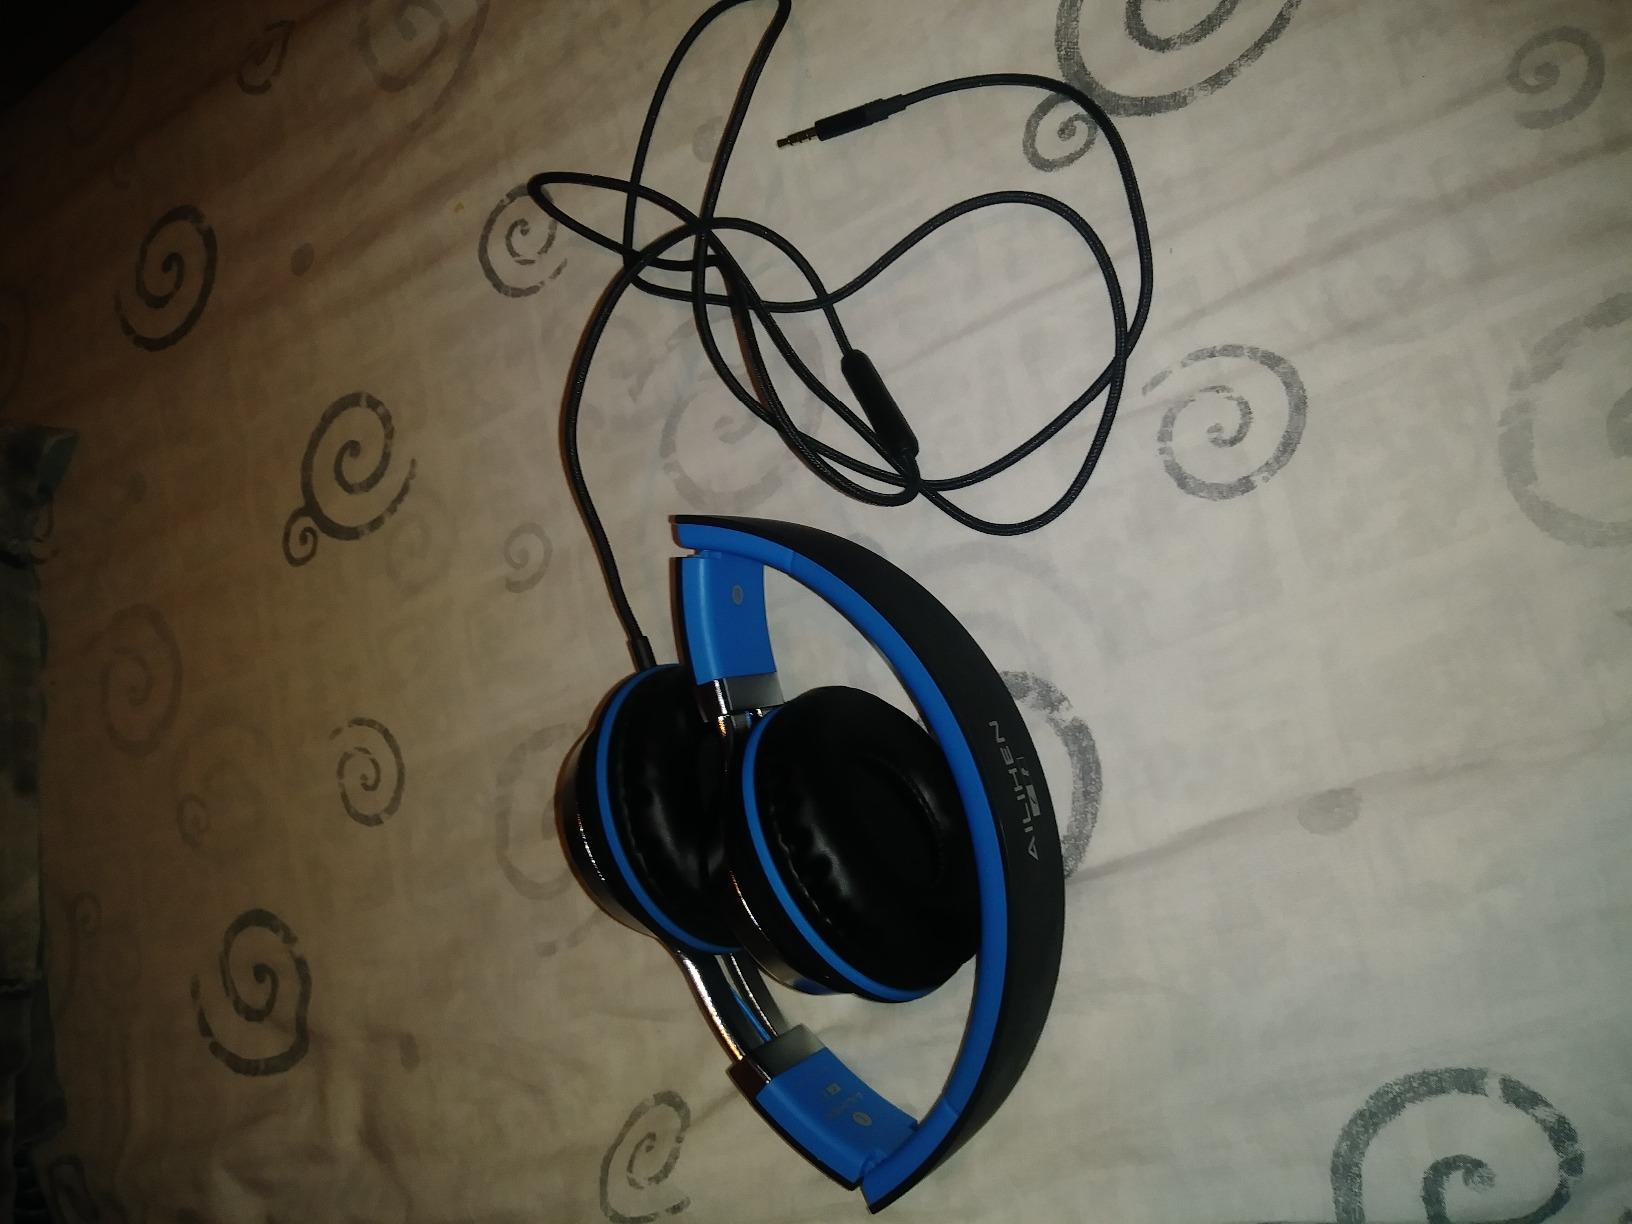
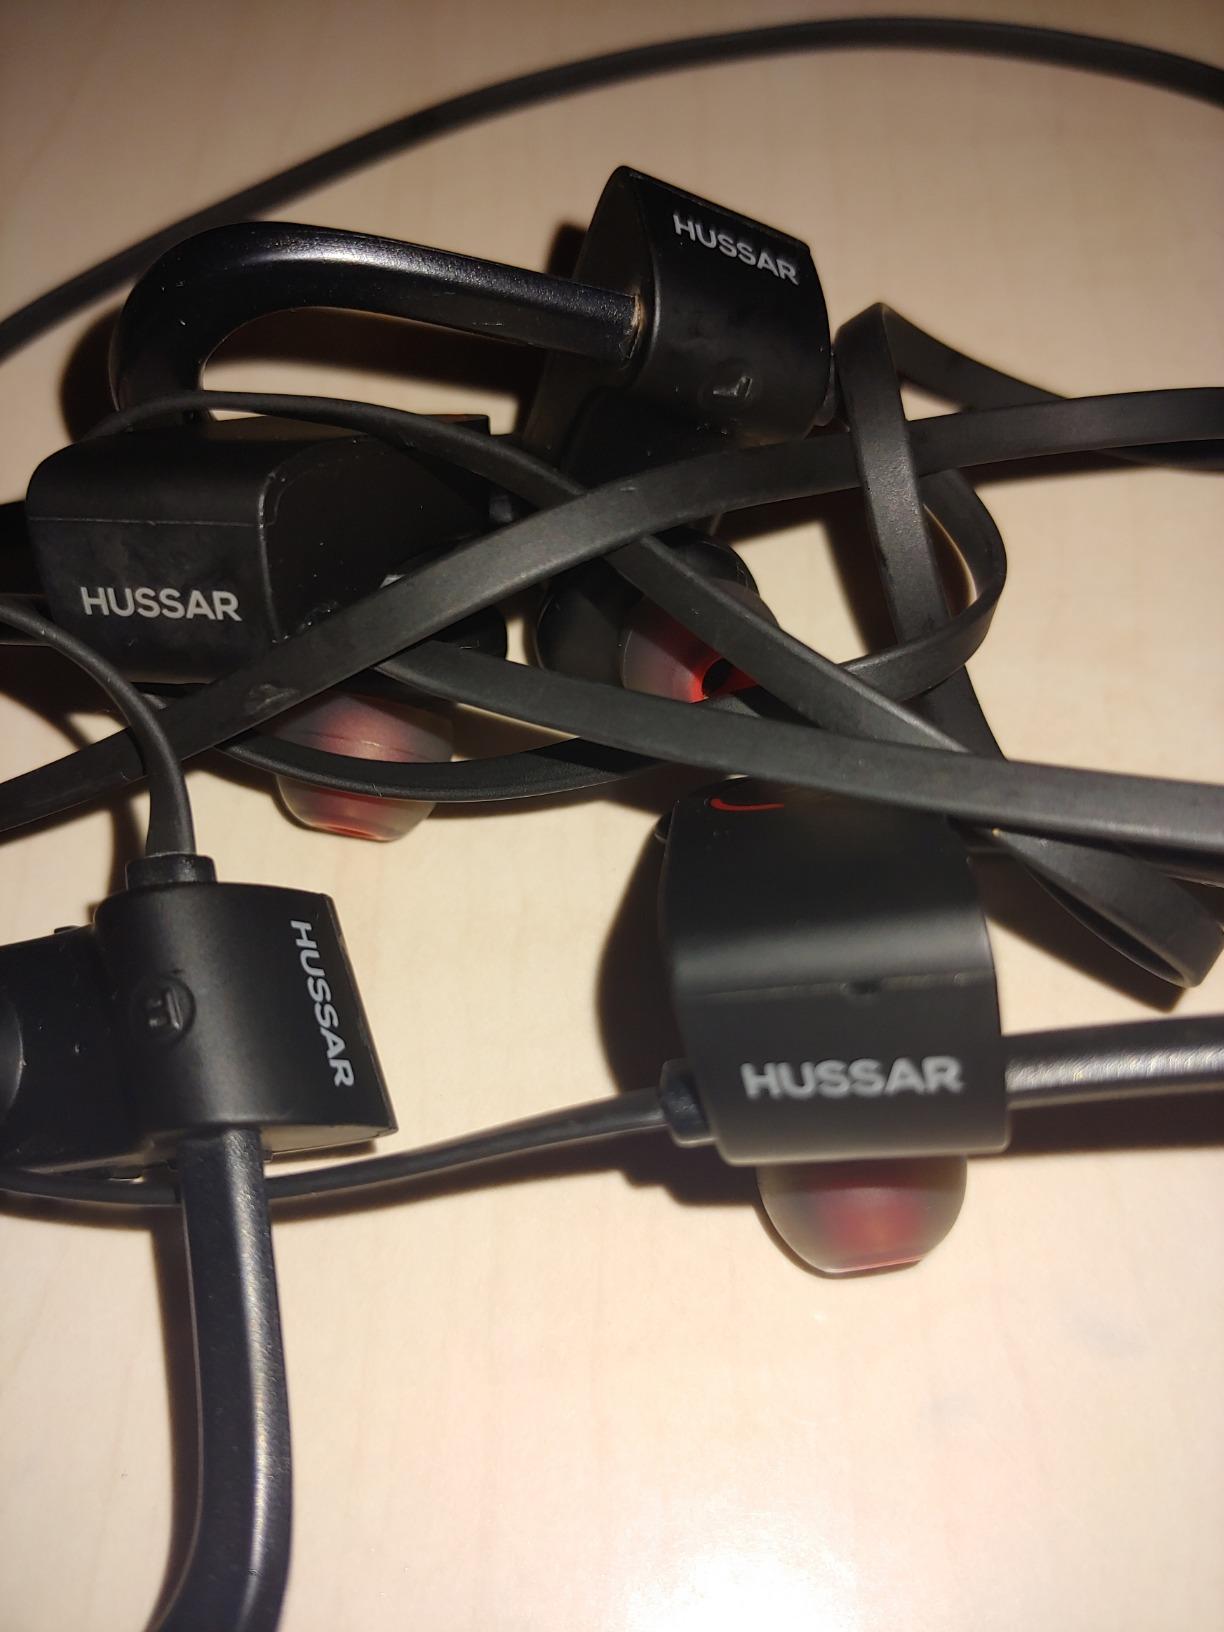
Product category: headphones
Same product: no